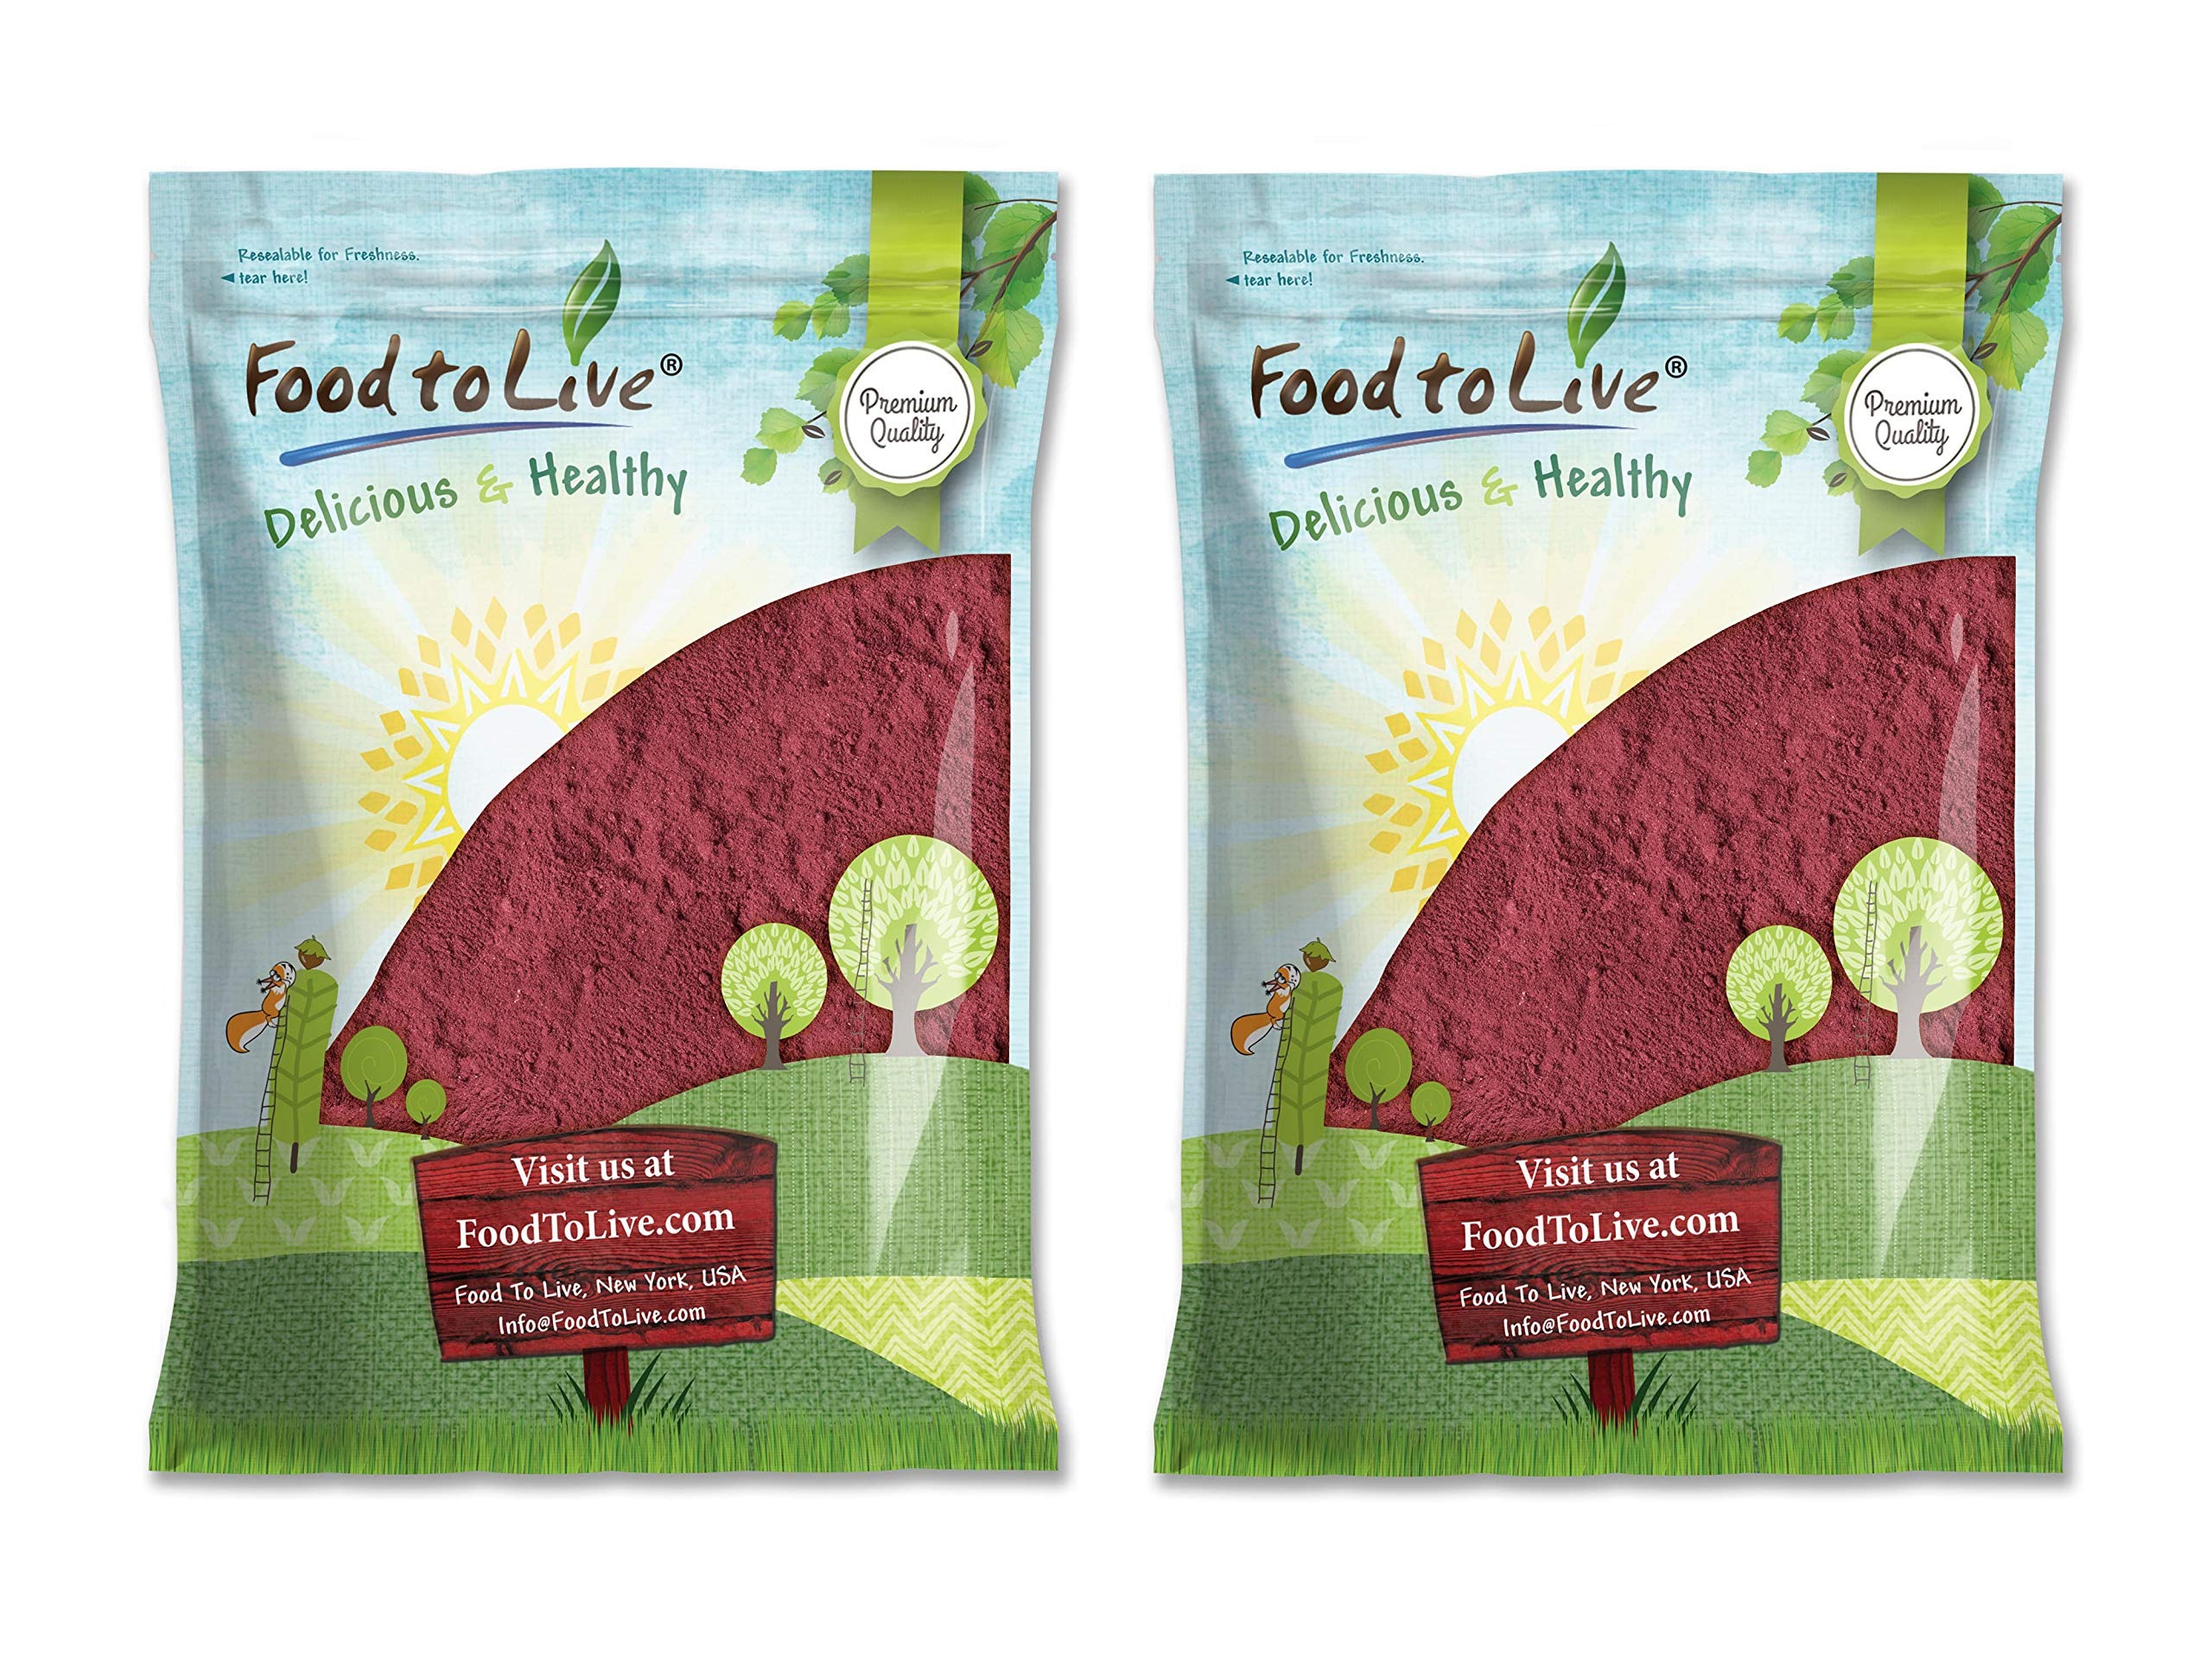
Item Name: Beet Root Powder, 14 Pounds – Finely Ground Dried Beet Root, Pure, Kosher and Vegan, Raw Superfood. Bulk Powder. Rich in Folate, Potassium and Fiber. Great for Drinks, Smoothies, Sauces, and Soups
Bullet Point 1: ✔️FIBER AND PROTEIN SOURCE: Every gram of Beetroot Powder contains fiber and proteins as do fresh beets.
Bullet Point 2: ✔️ESSENTIAL NUTRIENTS: Red beet powder also provides you with vitamins, especially B group and C, as well as iron.
Bullet Point 3: ✔️VERSATILE IN COOKING: Use beetroot powder in any dishes from smoothies to soups and homemade pasta.
Bullet Point 4: ✔️NATURAL FOOD COLORING: Make red velvet cakes and muffins or color various other dishes red using beetroot.
Bullet Point 5: ✔️ONE BEET IN A TEASPOON: The powder is highly concentrated and you’ll be getting an equivalent of one fresh beet in a single teaspoon of the product.
Value: 224.0
Unit: Ounce

Price: 124.36